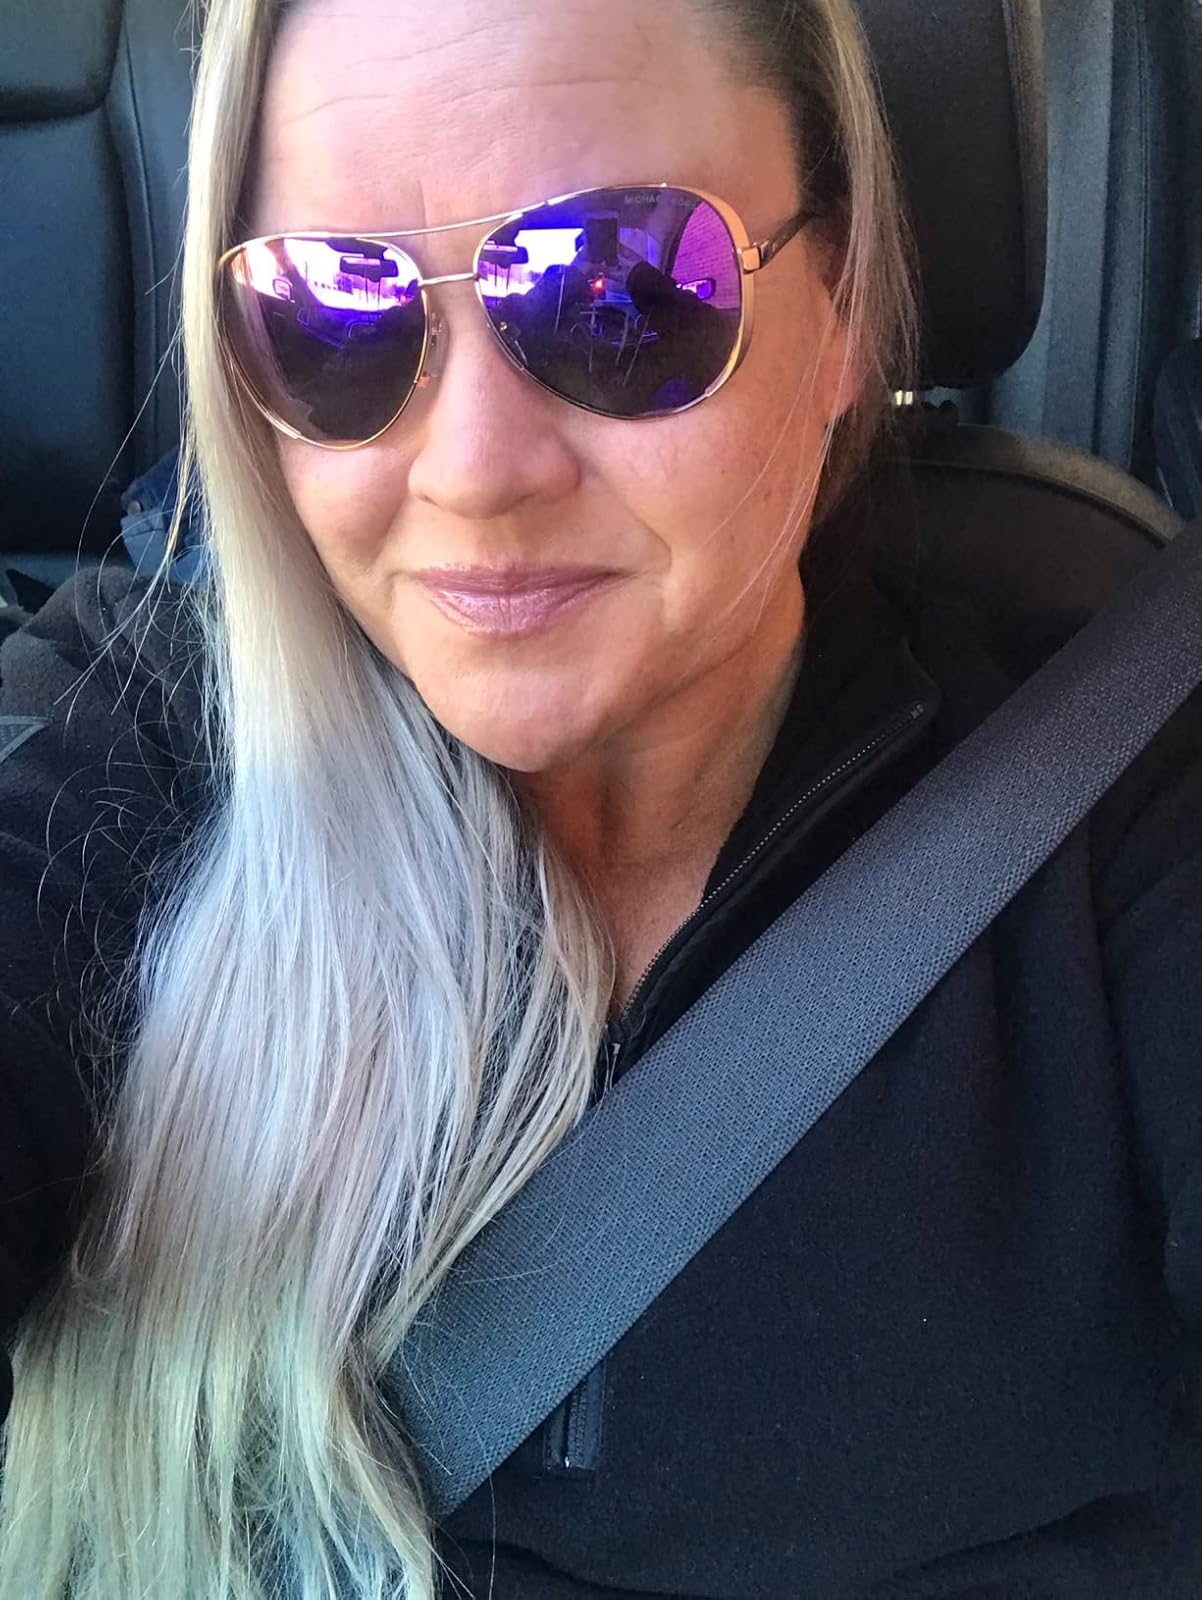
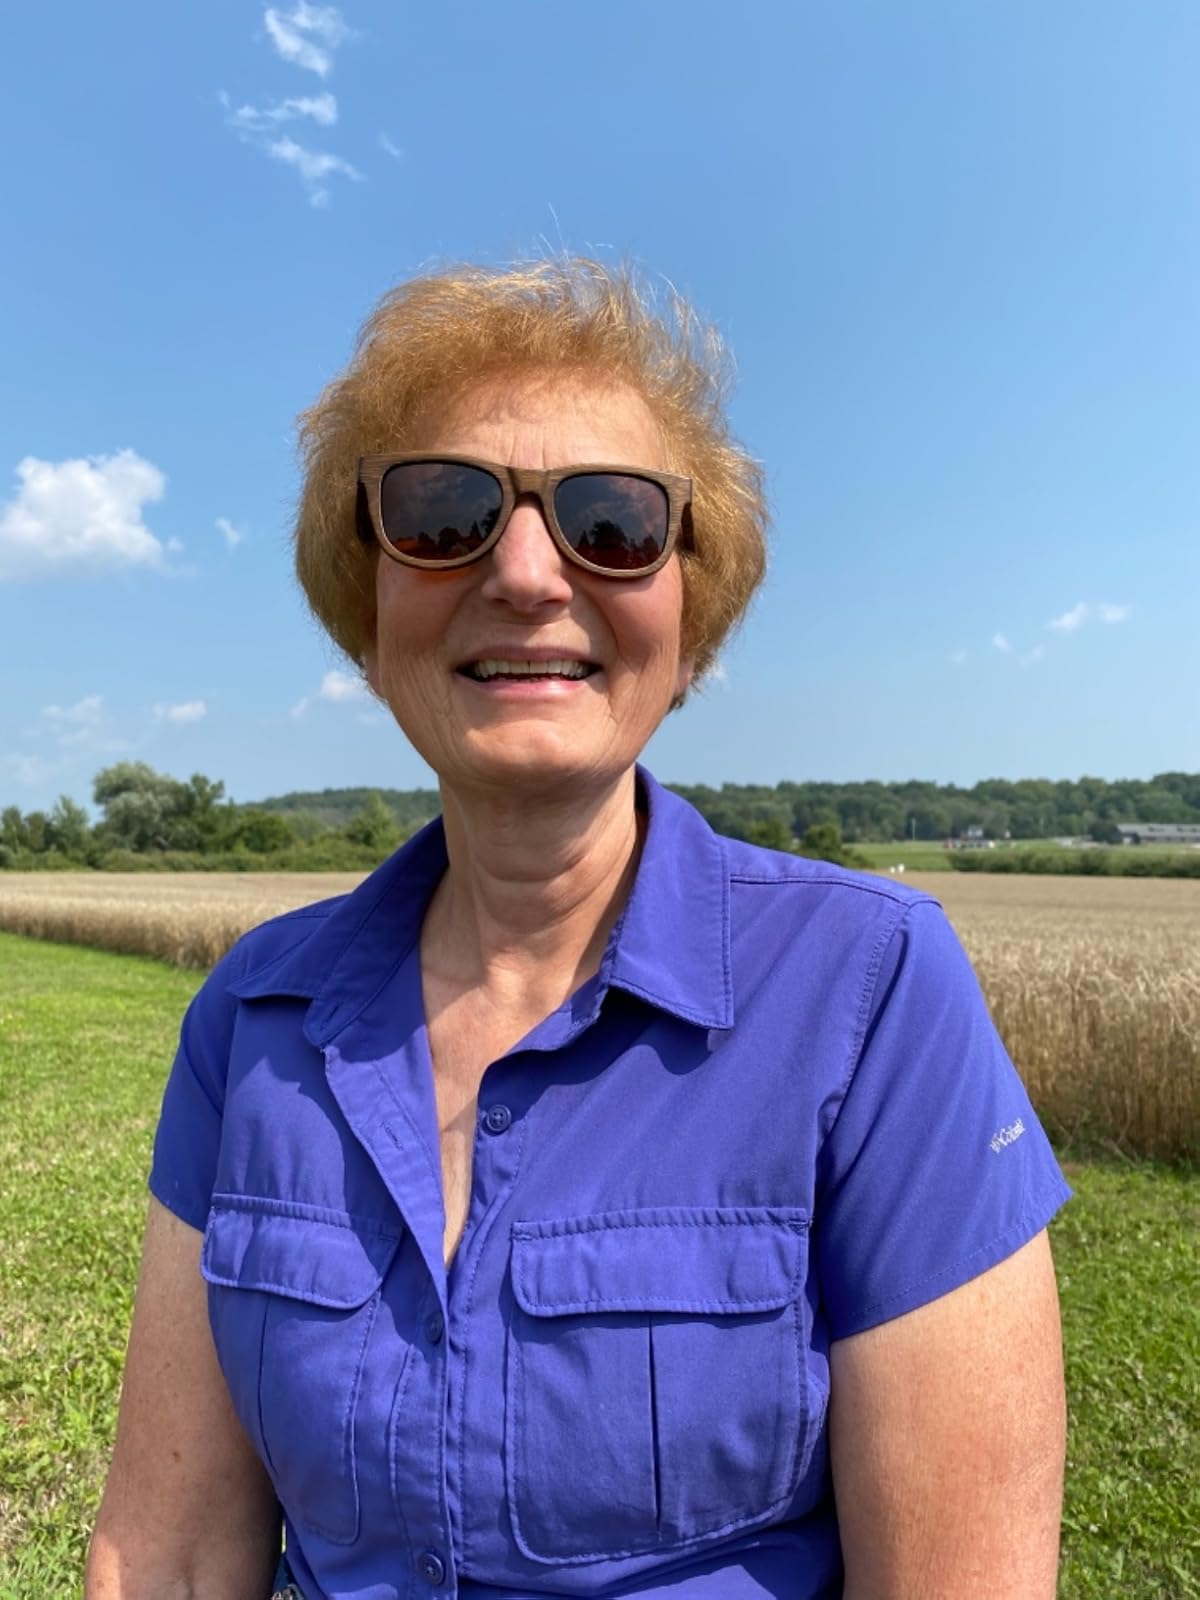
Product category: accessories_sunglasses
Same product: no